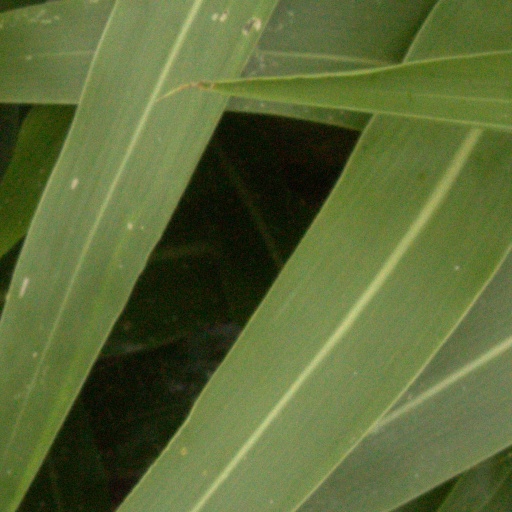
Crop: sorghum